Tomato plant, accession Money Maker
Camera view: tilt-top (135 deg); turntable rotation: 90 degrees
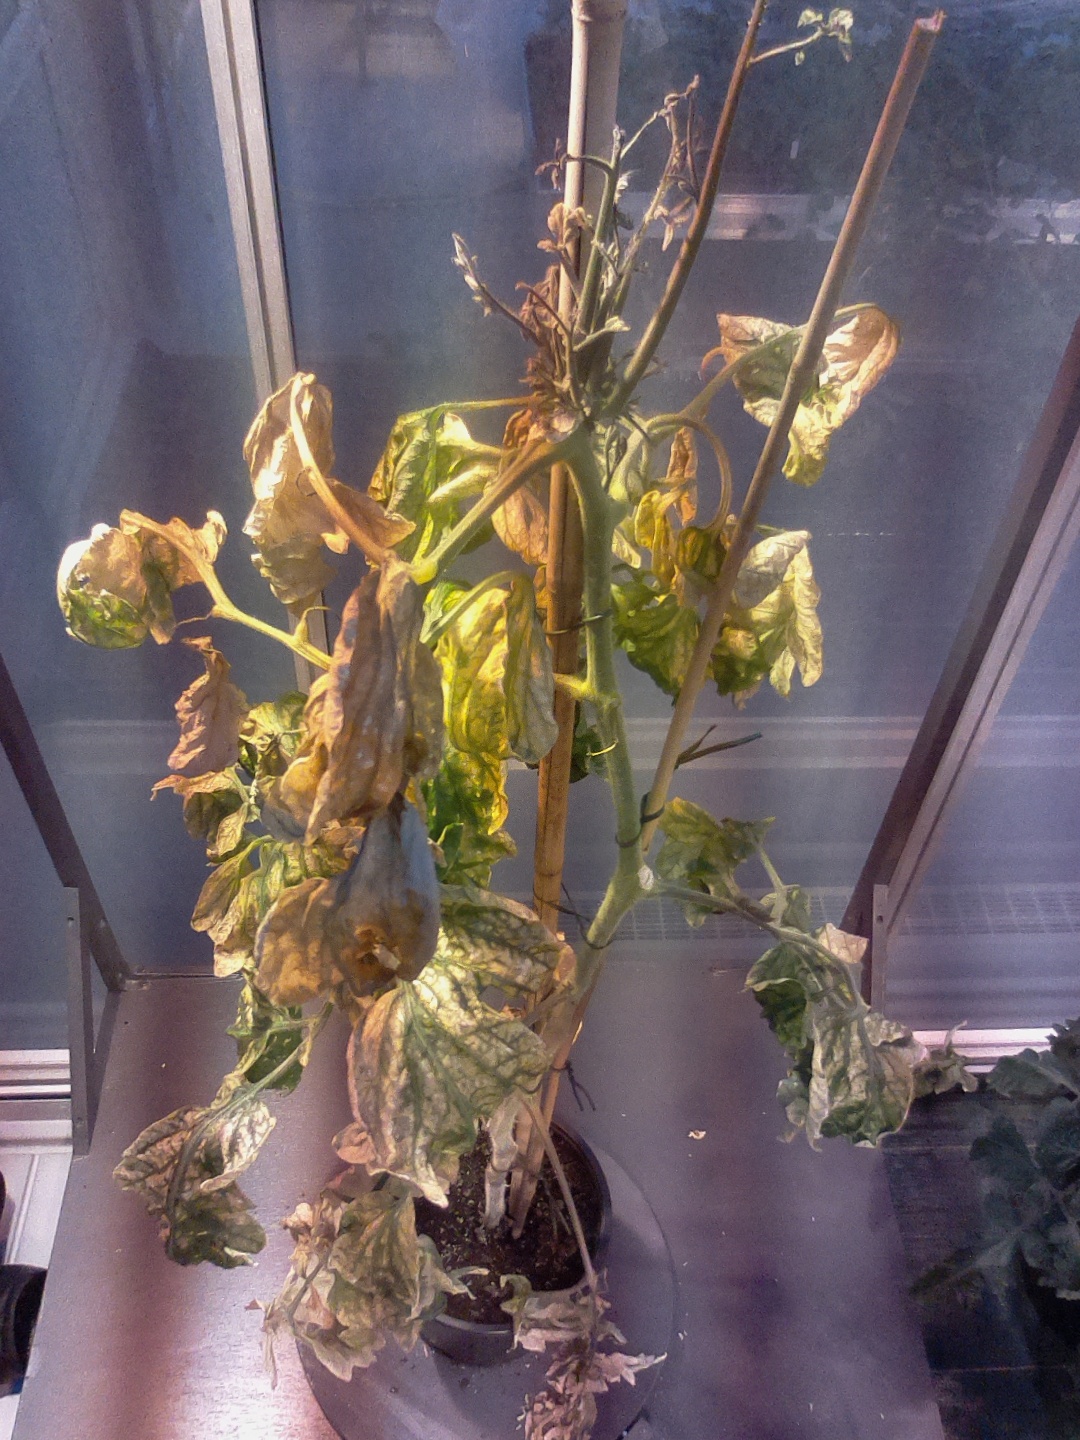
BBCH growth stage 51: First inflorence visible, visible closed flower bud